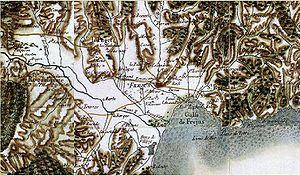
Fréjus est une commune française située dans le département du Var, en région Provence-Alpes-Côte d’Azur.